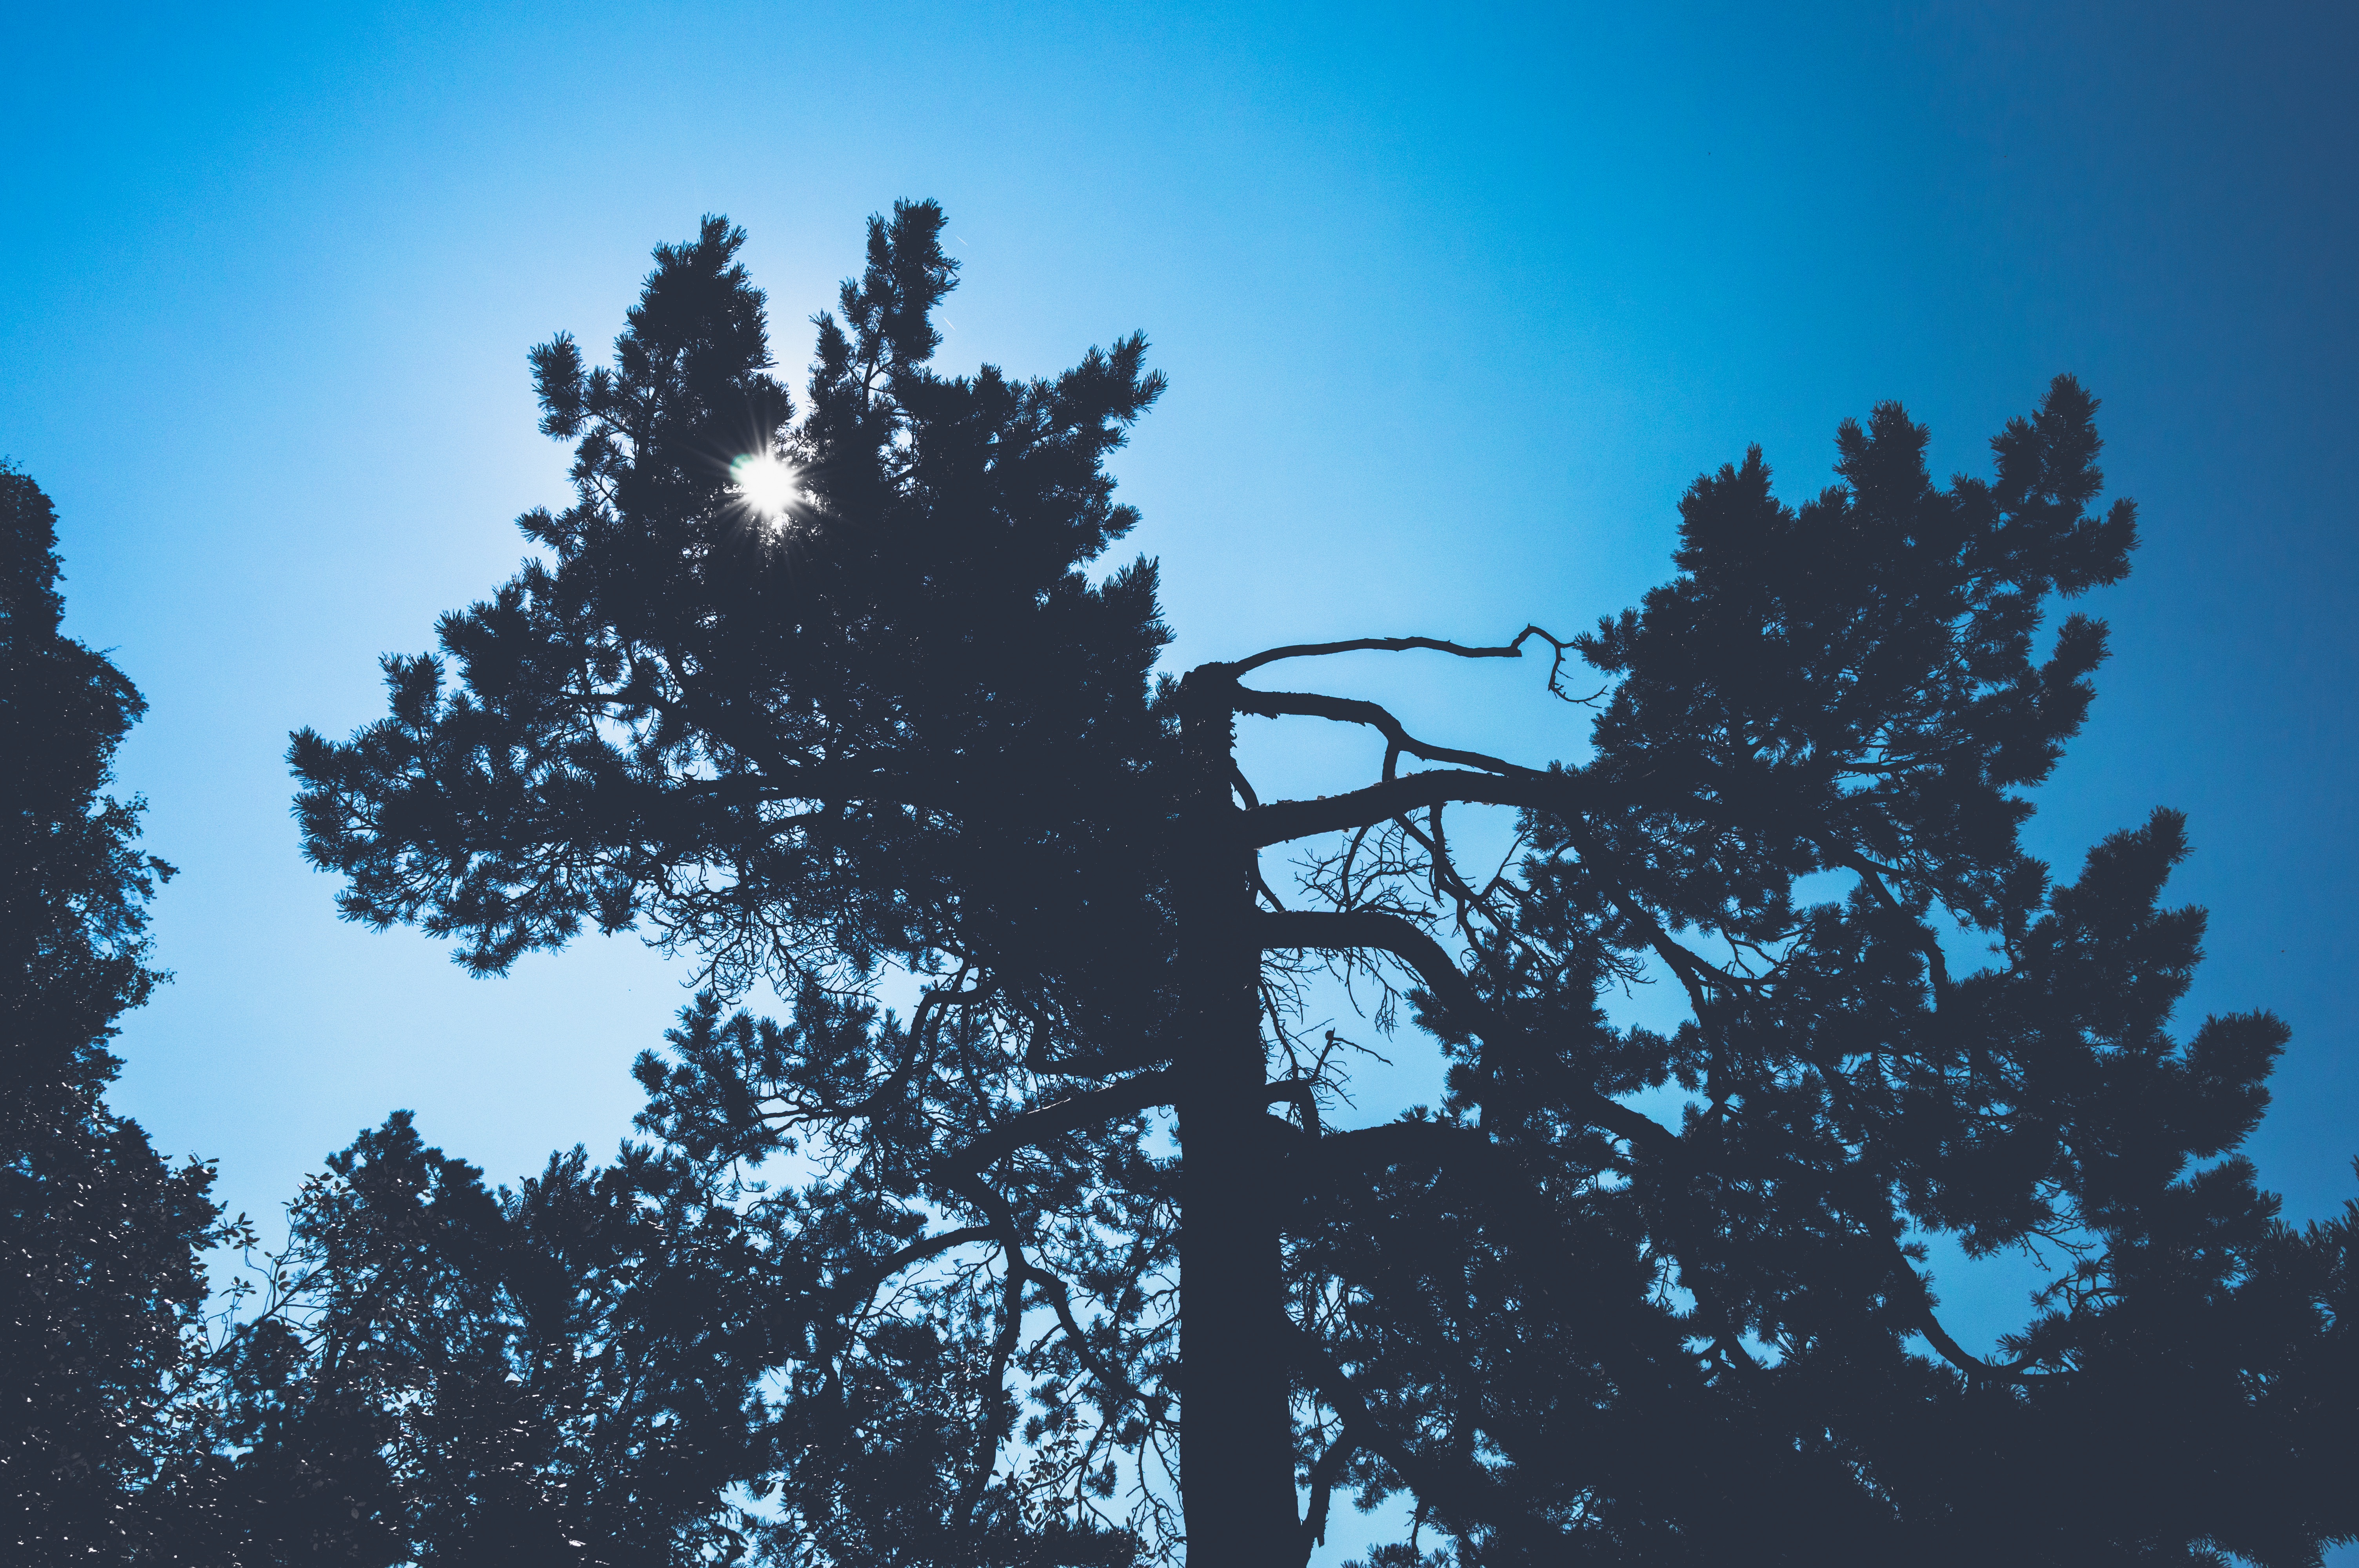
tree, nature, branch, silhouette, light, cloud, plant, sky, sunlight, leaf, atmosphere, darkness, blue, woody plant